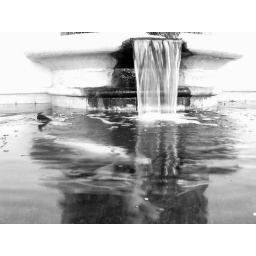
Black and white photography. Reflection, large gold fishes swimming in the water. Water falling, water moving, water fountain